Salzburg Whitsun Festival

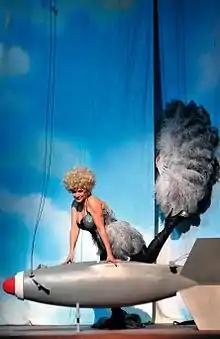
Cecilia Bartoli starring as Cleopatra in her 2012 debut production , staged by Moshe Leiser and Patrice Caurier (summer revival)

In 2012, the Italian mezzo-soprano Cecilia Bartoli became artistic director of the festival, where she had given one of her first professional performances in 1987, invited by Karajan for Bach’s "Mass in B minor". It was announced that the opera produced each year for Whitsun, with two performances, would then be revived at the summer festival a few weeks later.